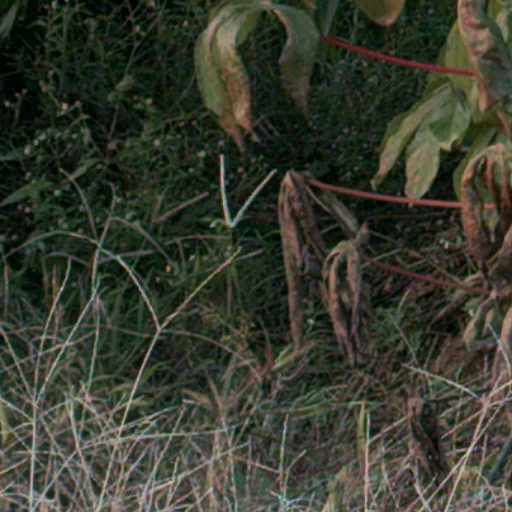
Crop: cassava